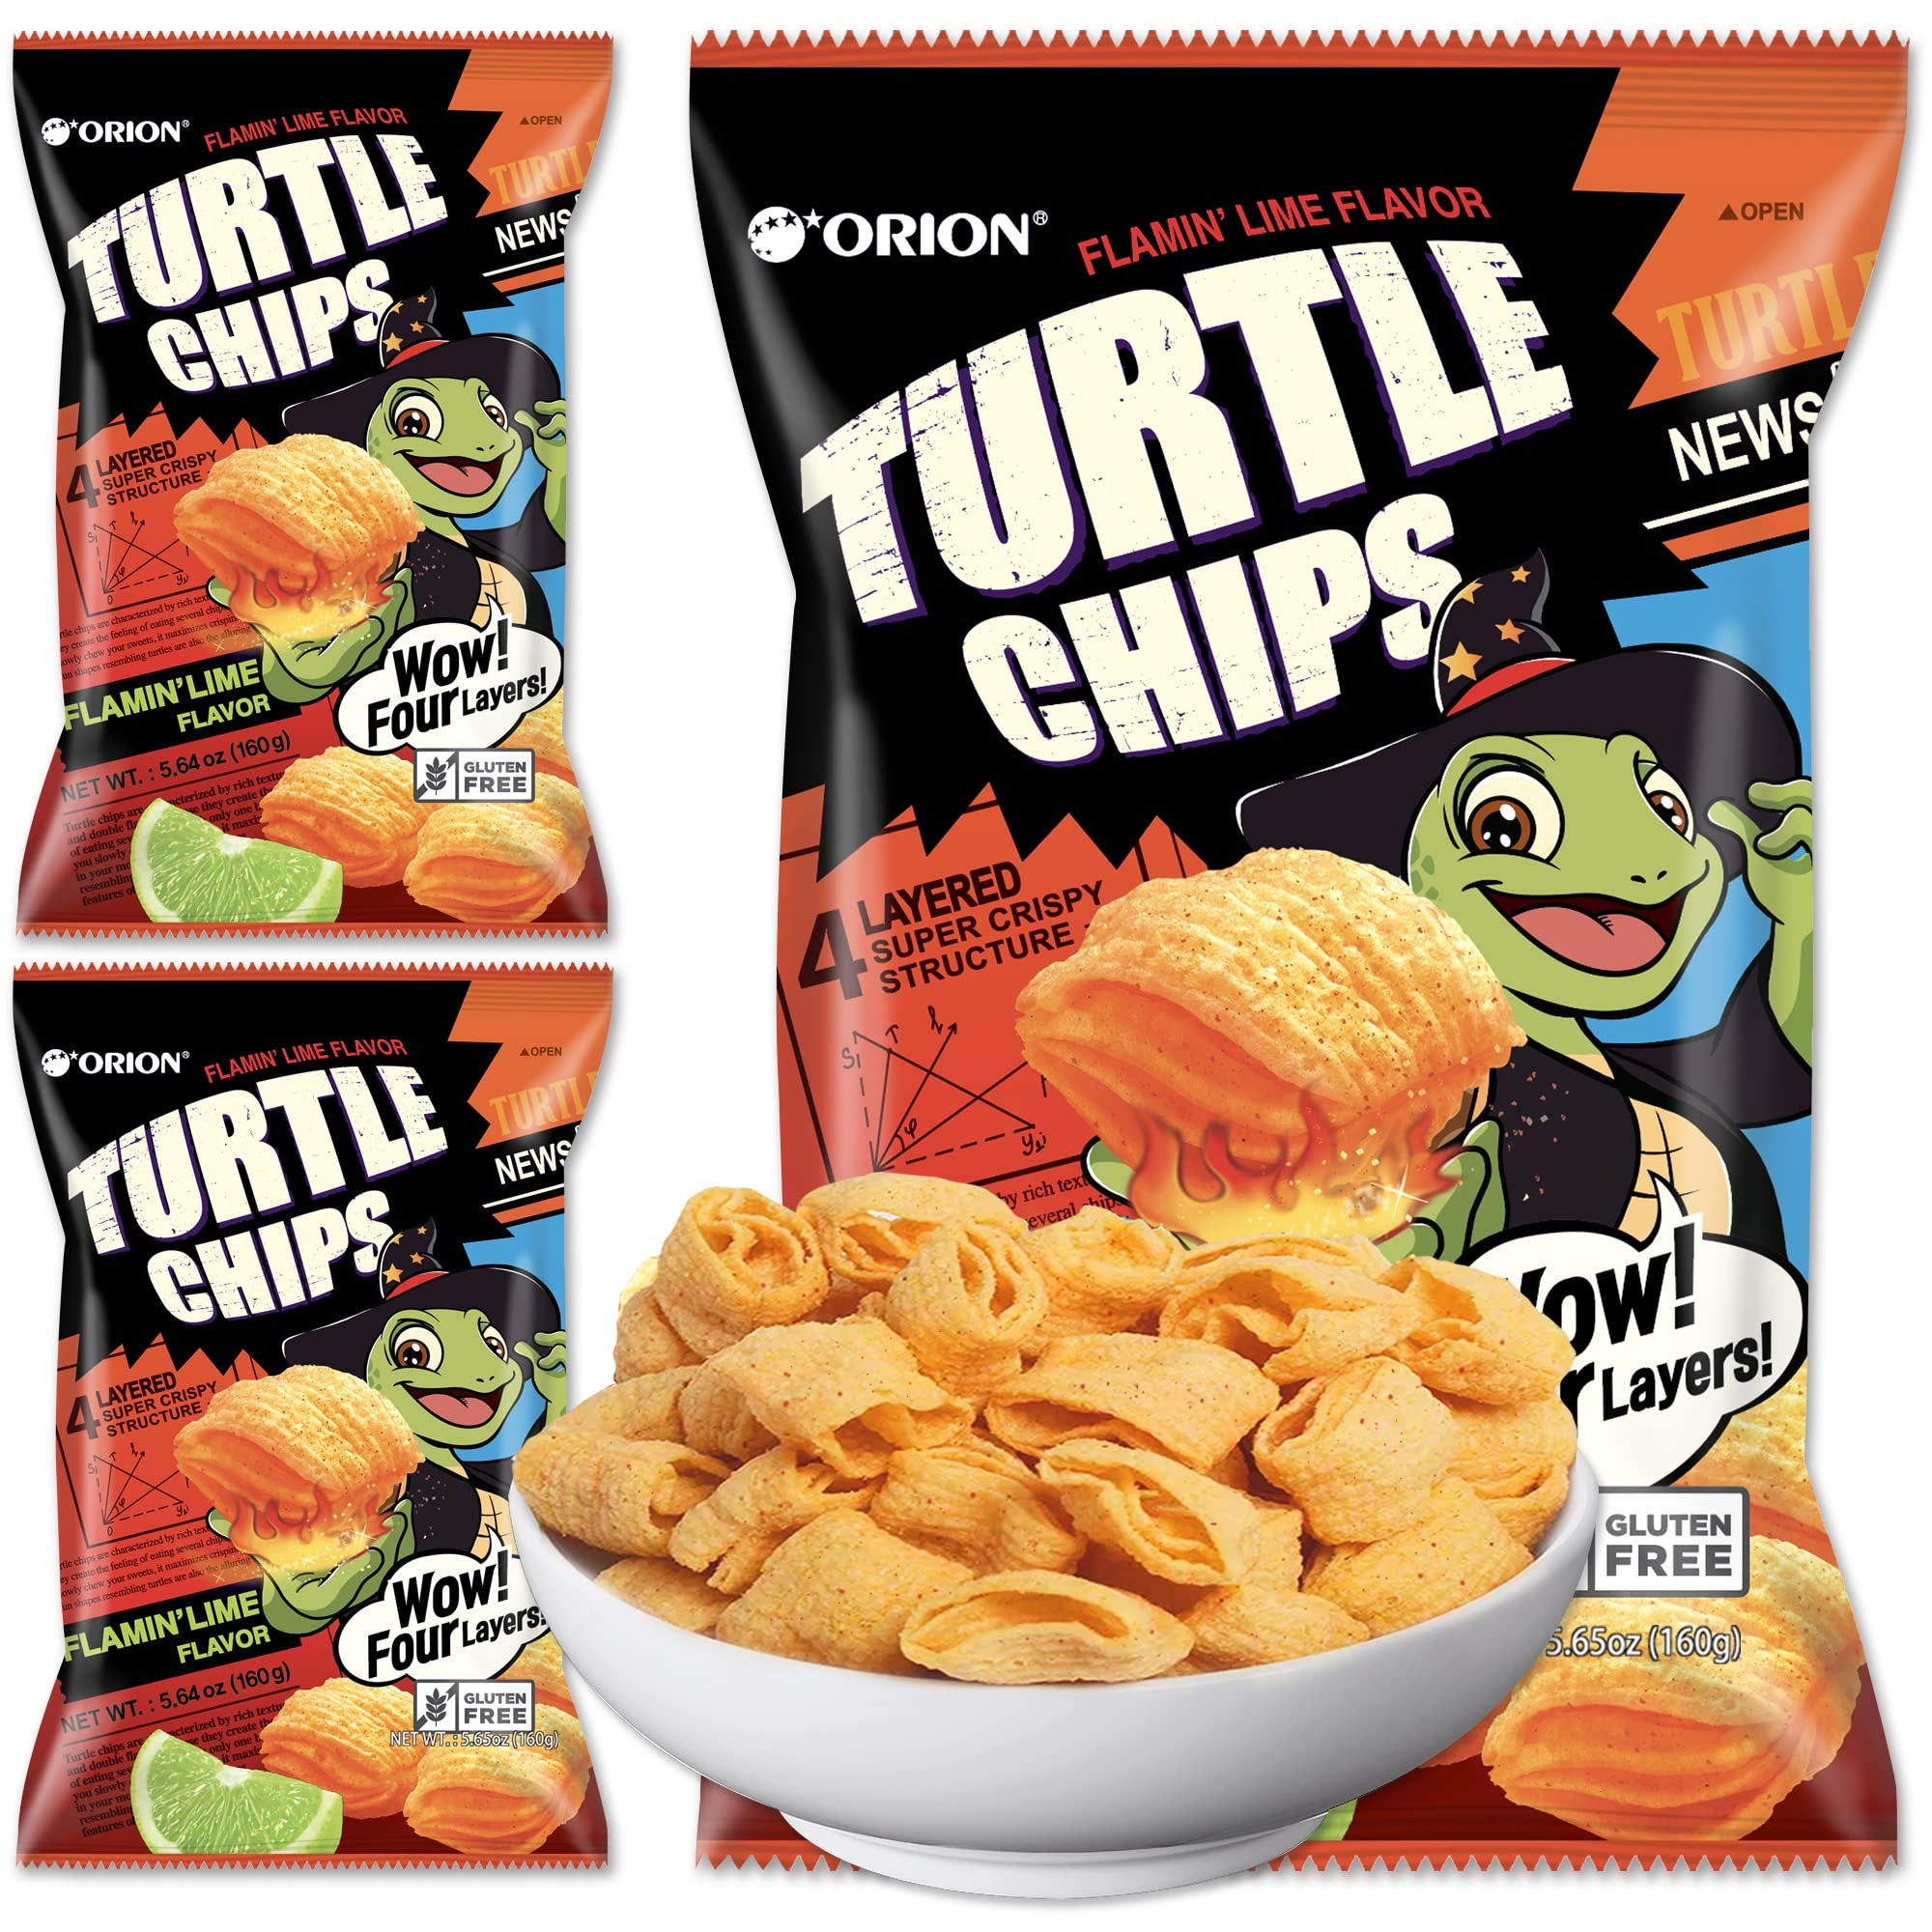
Item Name: K-Munchies Orion Turtle Chips – Large 3 x 160-gram Flamin' Lime Flavor Korean Chips – Big Bag, Party Size Tasty, Crispy Korean Corn Snacks - Bite-Sized, On-The-Go Korean Corn Snack for Family
Value: 16.95
Unit: Ounce

Price: 26.97